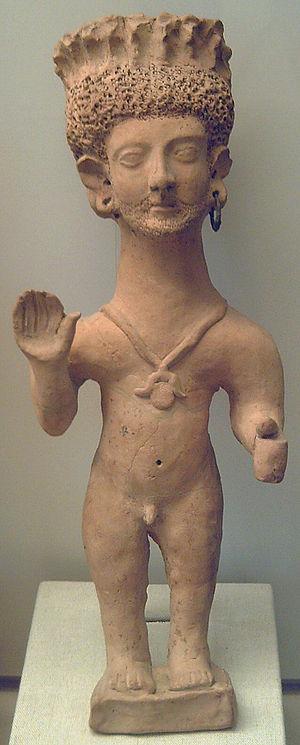
L’histoire de la Sardaigne est ancienne et particulièrement riche. Le peuplement stable de la Sardaigne résulte de mouvements de population de la culture de la céramique cardiale qui se sont produits vers 6000 av. J.-C. en provenance de la péninsule italienne. Mais il s'est poursuivi, au fil des invasions, pour donner le peuple sarde. Christophe de Chenay fait remarquer que :
La coroplathie ou coroplastie est un mode de fabrication de sculptures par modelage, dont le résultat est, ensuite, le plus souvent, cuit. Le coroplaste étant un modeleur de figurines en terre cuite. C'est une pratique très anciennement répandue : au Japon dès la période Jōmon dès le VIIᵉ millénaire, dès le Néolithique en Occident
La civilisation carthaginoise ou civilisation punique est une ancienne civilisation située dans le bassin méditerranéen et à l'origine de l'une des plus grandes puissances commerciales, culturelles et militaires de cette région dans l'Antiquité.